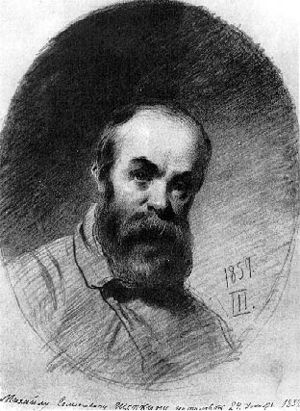
Tjerkasy / Kendte personer fra Tjerkasy
Taras Sjevtjenko
Tjerkasy er en by med 286.452 indbyggere i det centrale Ukraine. Hovedstad i Tjerkasy oblast og administrativt centrum for den omkringliggende Tjerkaski rajon. Tjerkasy by er en separat rajon i Tjerkasy oblast.